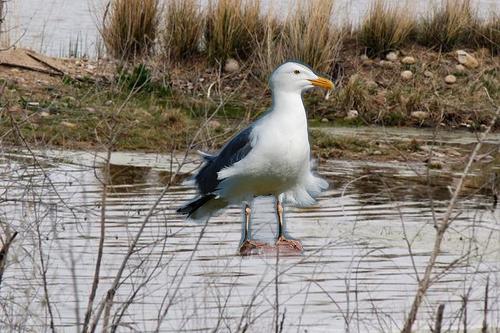
Bird species: California_Gull
Bird type: waterbird
Background: water